Terrance and Phillip in Not Without My Anus

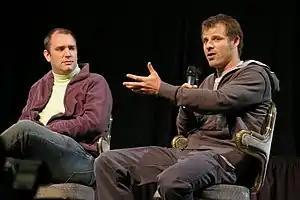
Series co-creators Parker (left) and Stone co-wrote "Not Without my Anus"

"Terrance and Philip in Not Without My Anus" was written by Trisha Nixon and "South Park" co-creators Trey Parker and Matt Stone and directed by Parker. It was the second season premiere and first episode centered completely around Terrance and Phillip, fictional cartoon characters within the series.